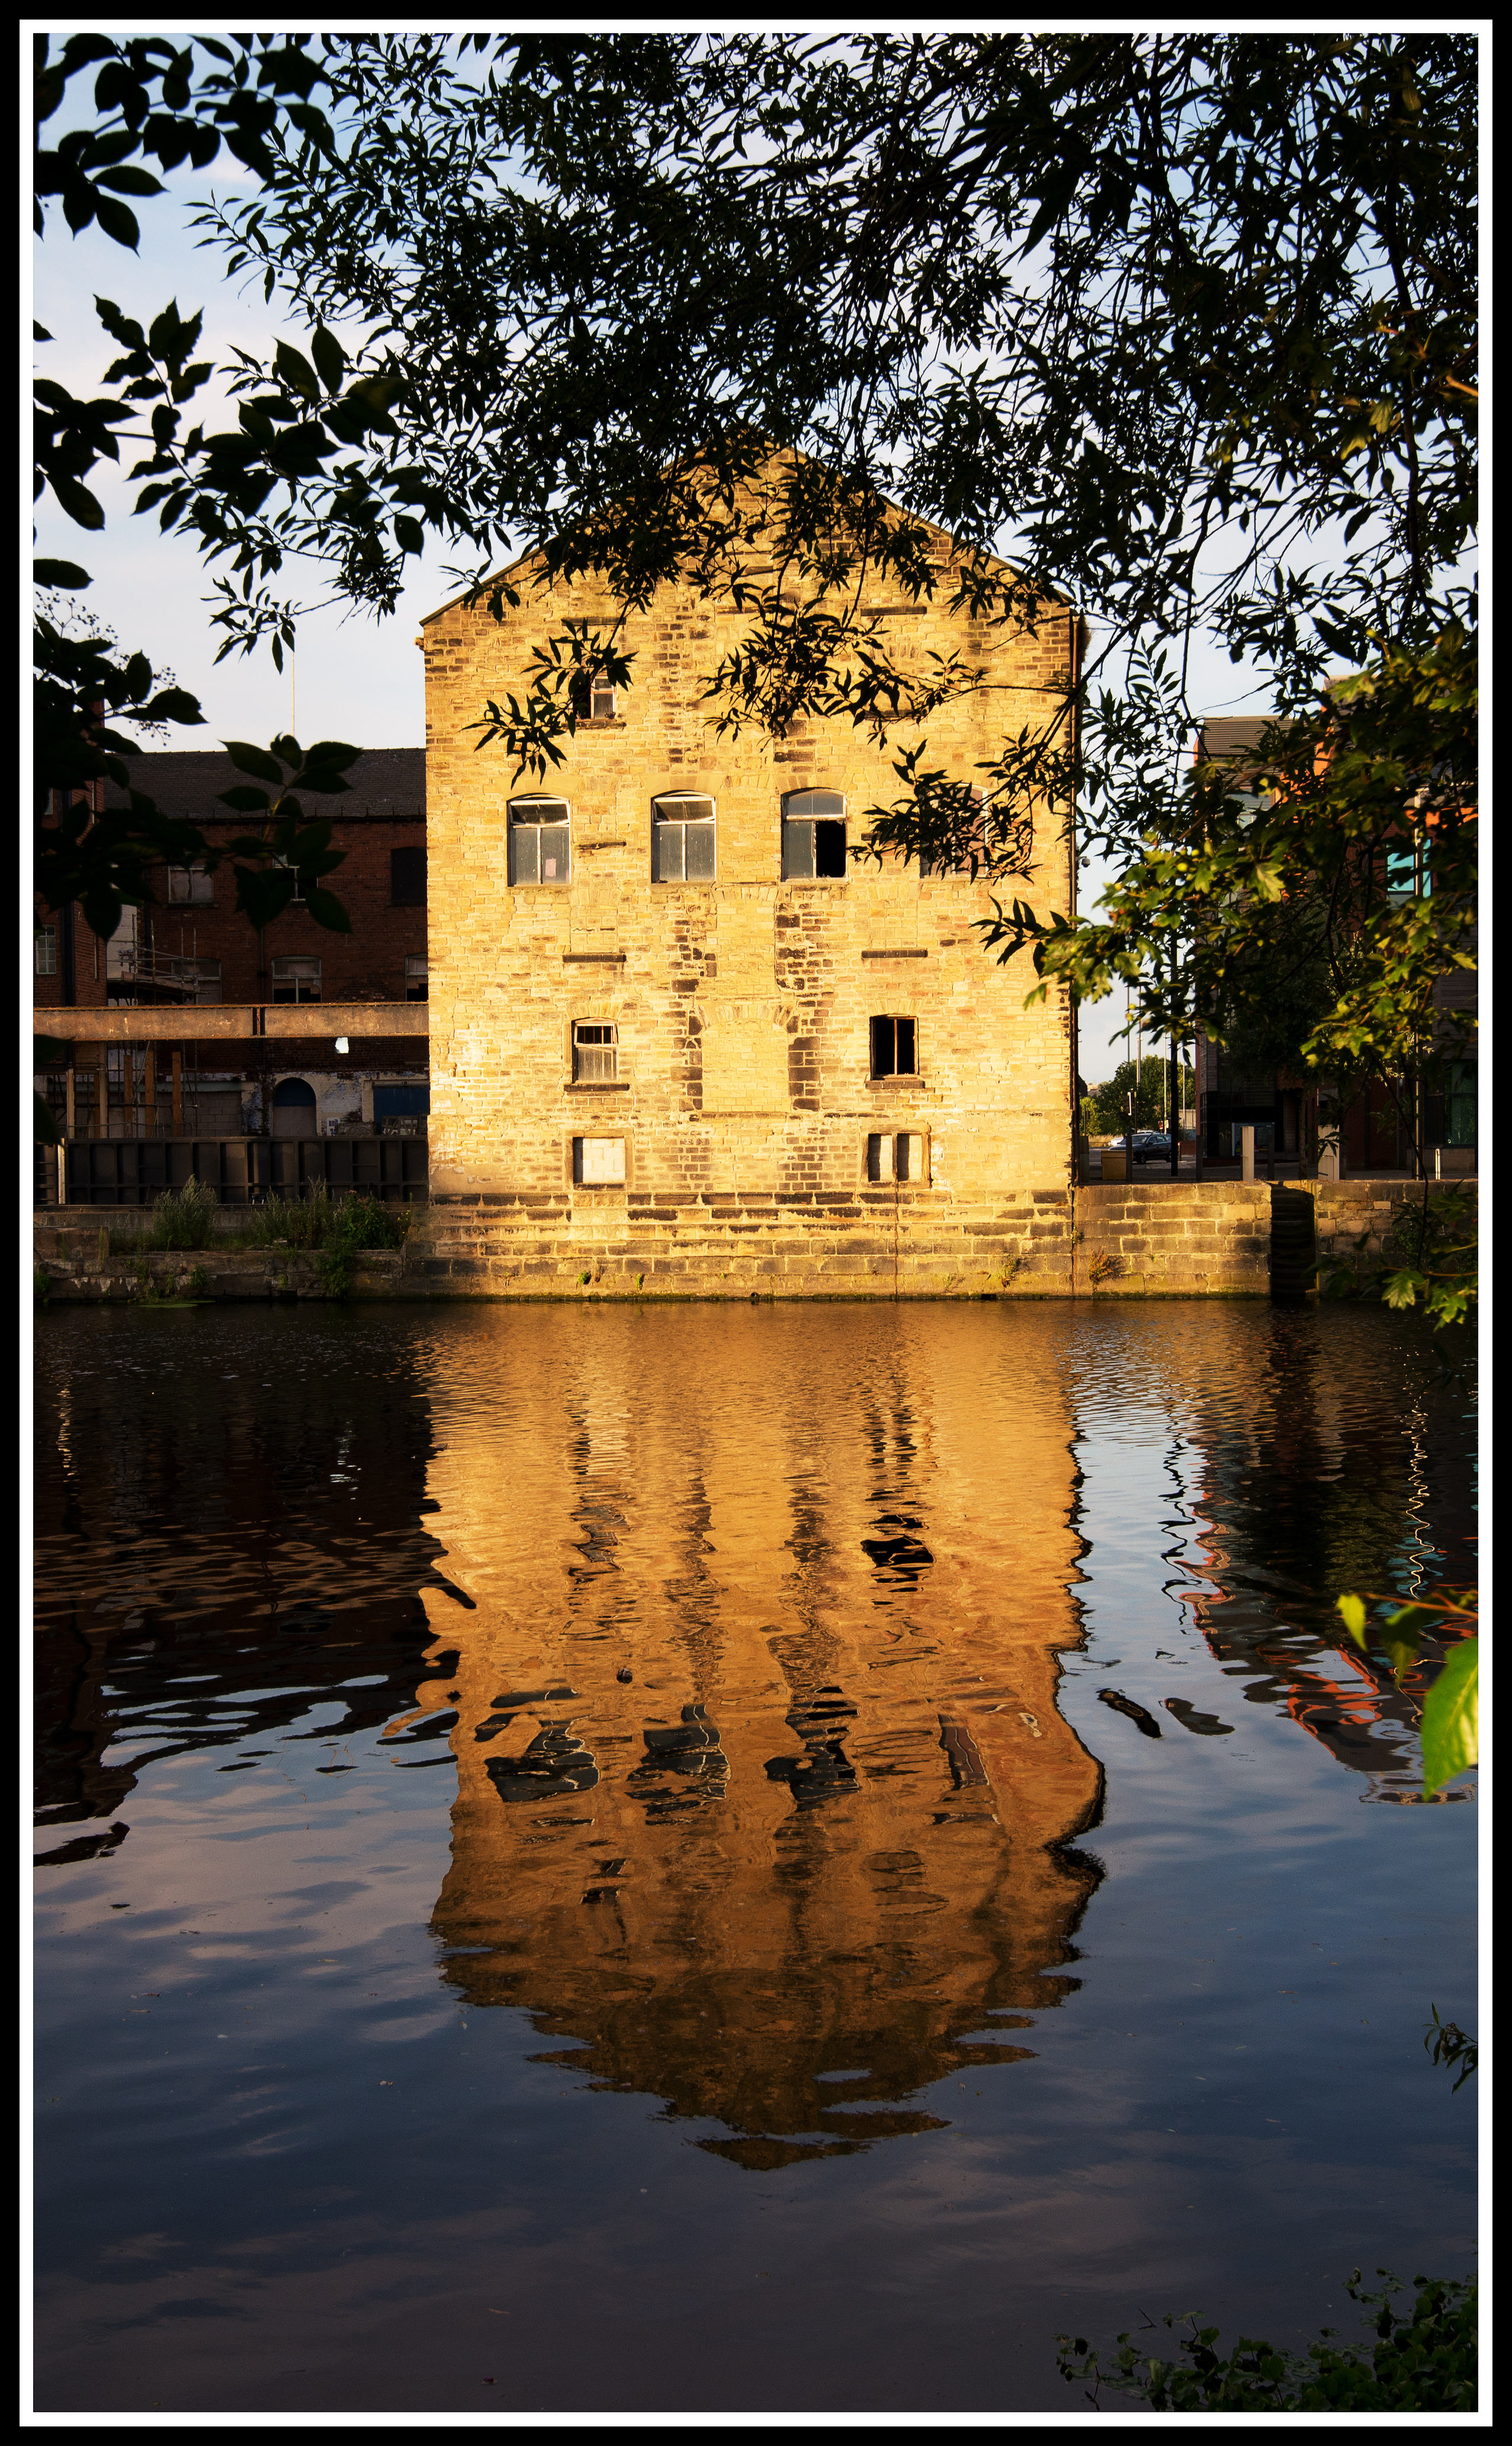
tree, water, sunset, boat, warm, house, sunlight, old, stone, narrow, evening, reflection, tower, autumn, industrial, abandoned, industry, nikon, heat, waterway, warehouse, hot, trade, wakefield, nikkor, britishwaterways, d610, thorneswharfe, thornes, caldernavigationcanal